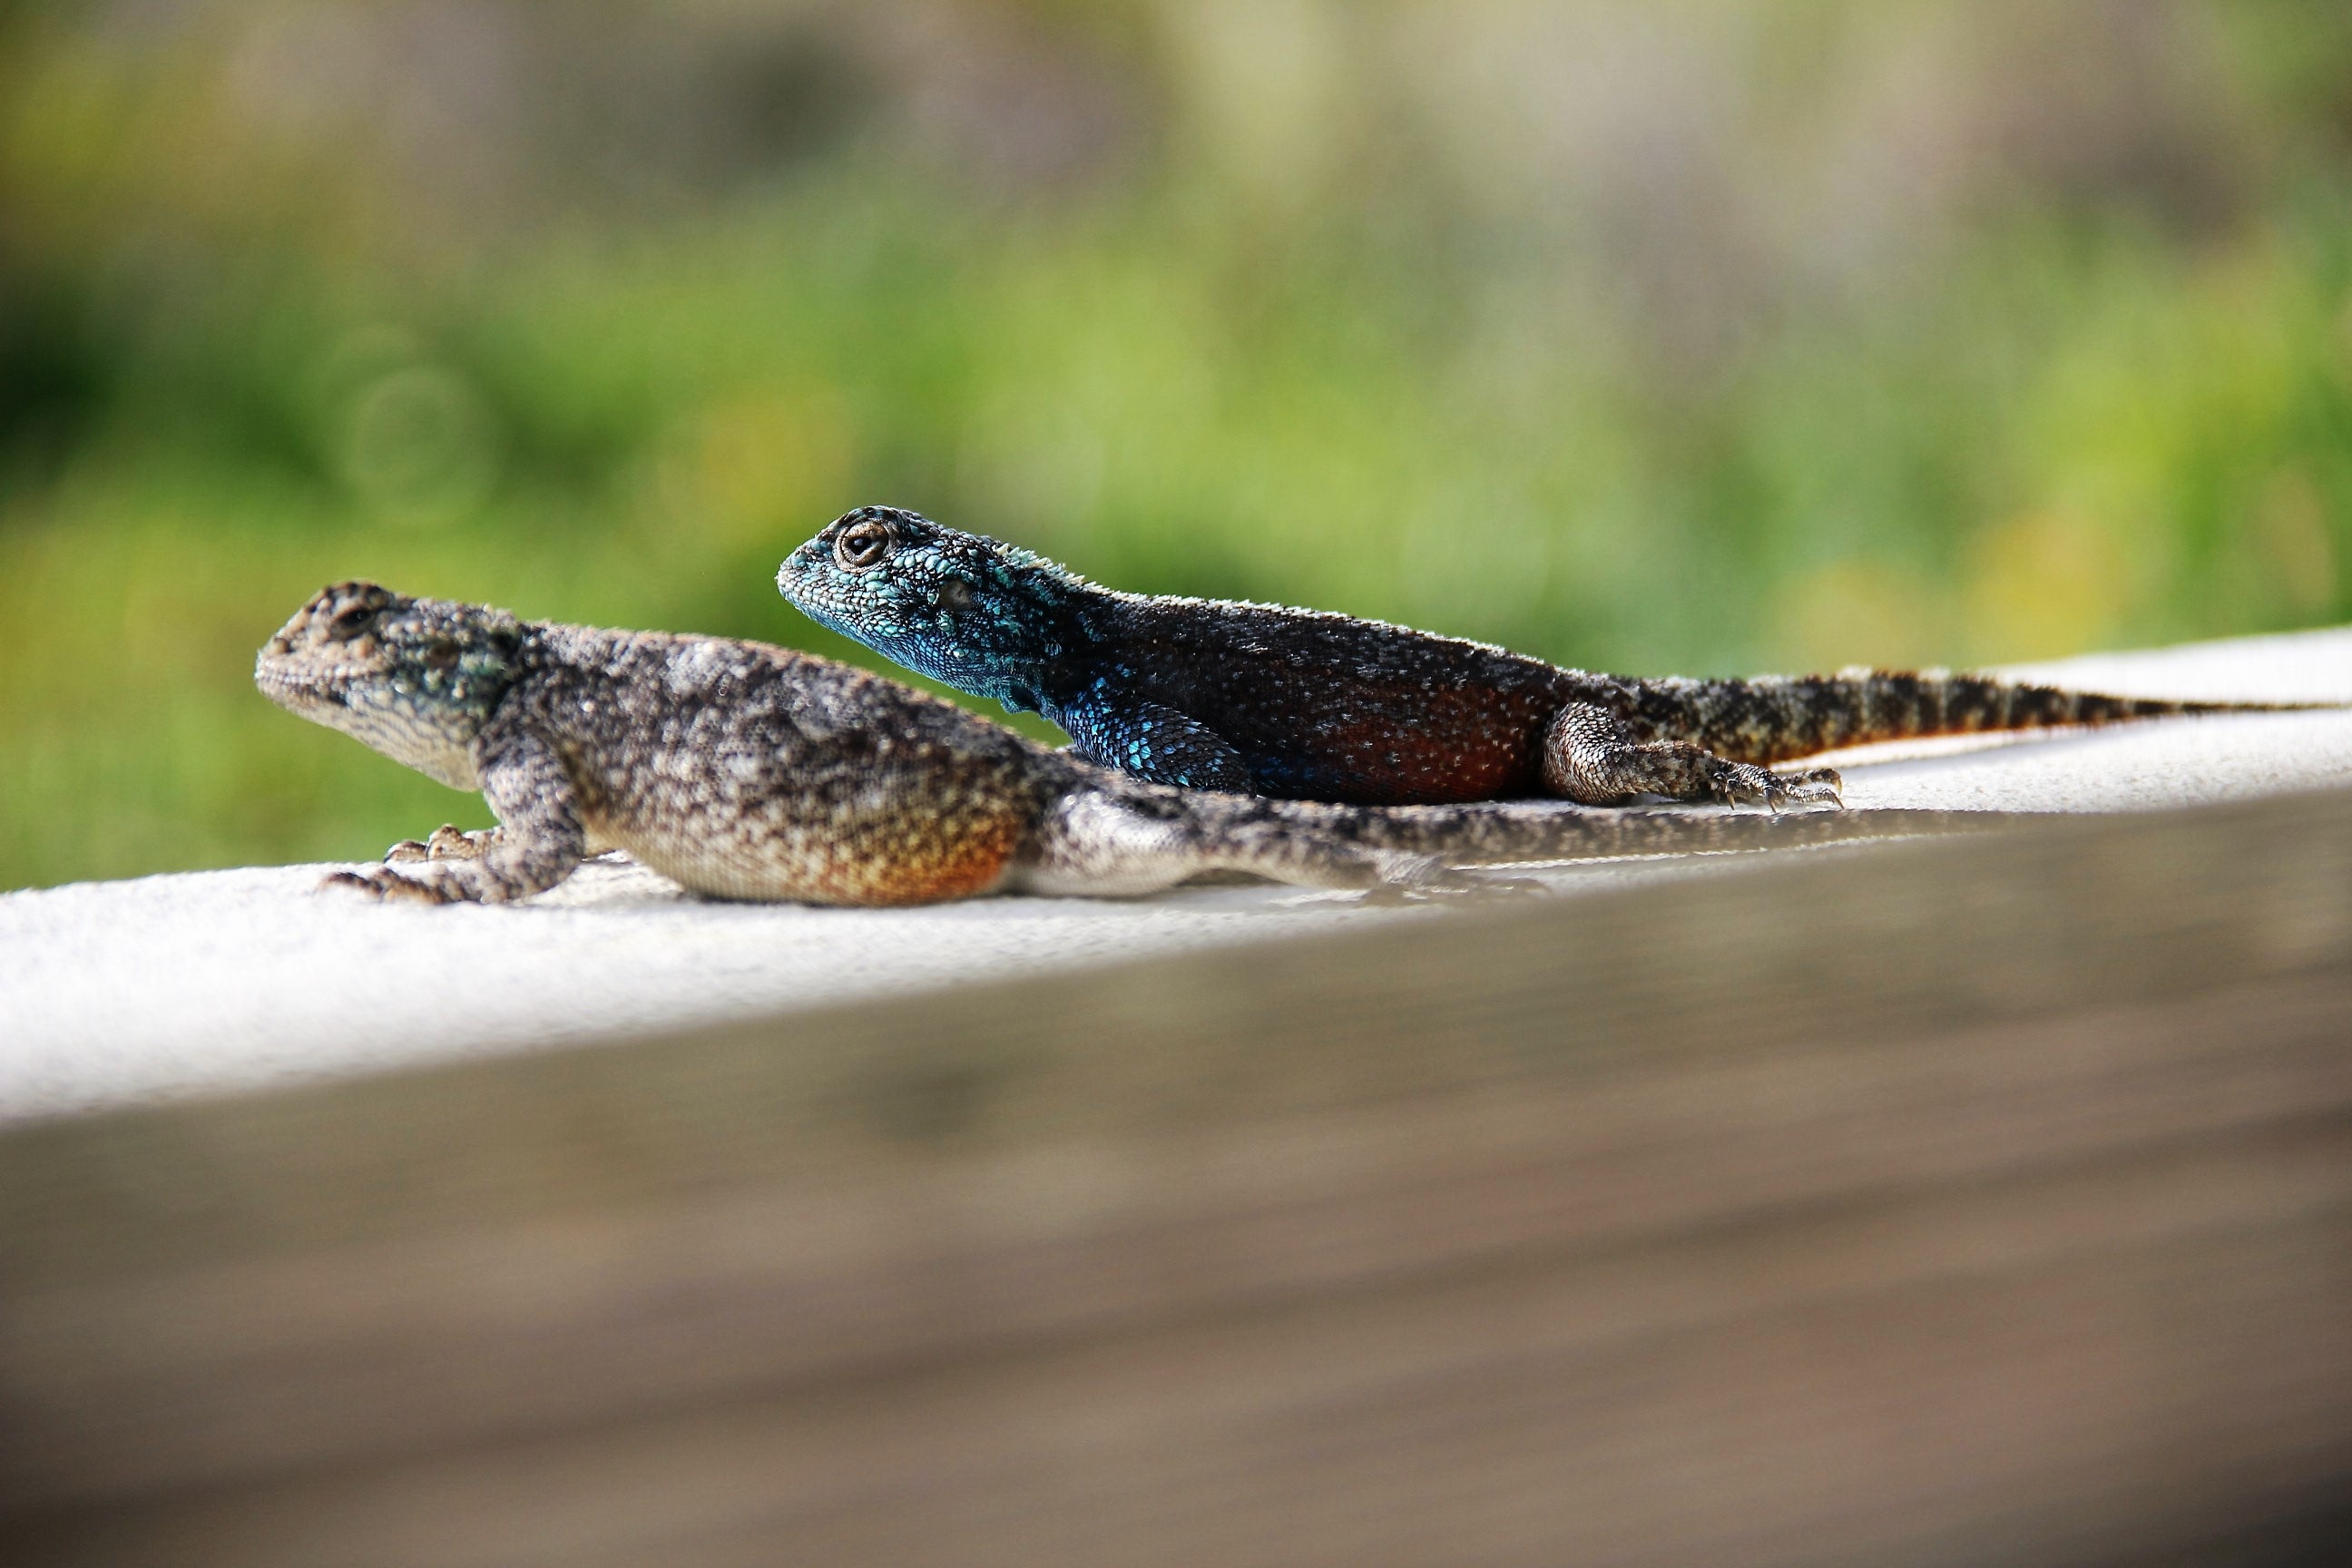
wildlife, reptile, fauna, lizard, close up, vertebrate, macro photography, scaled reptile, lacertidae